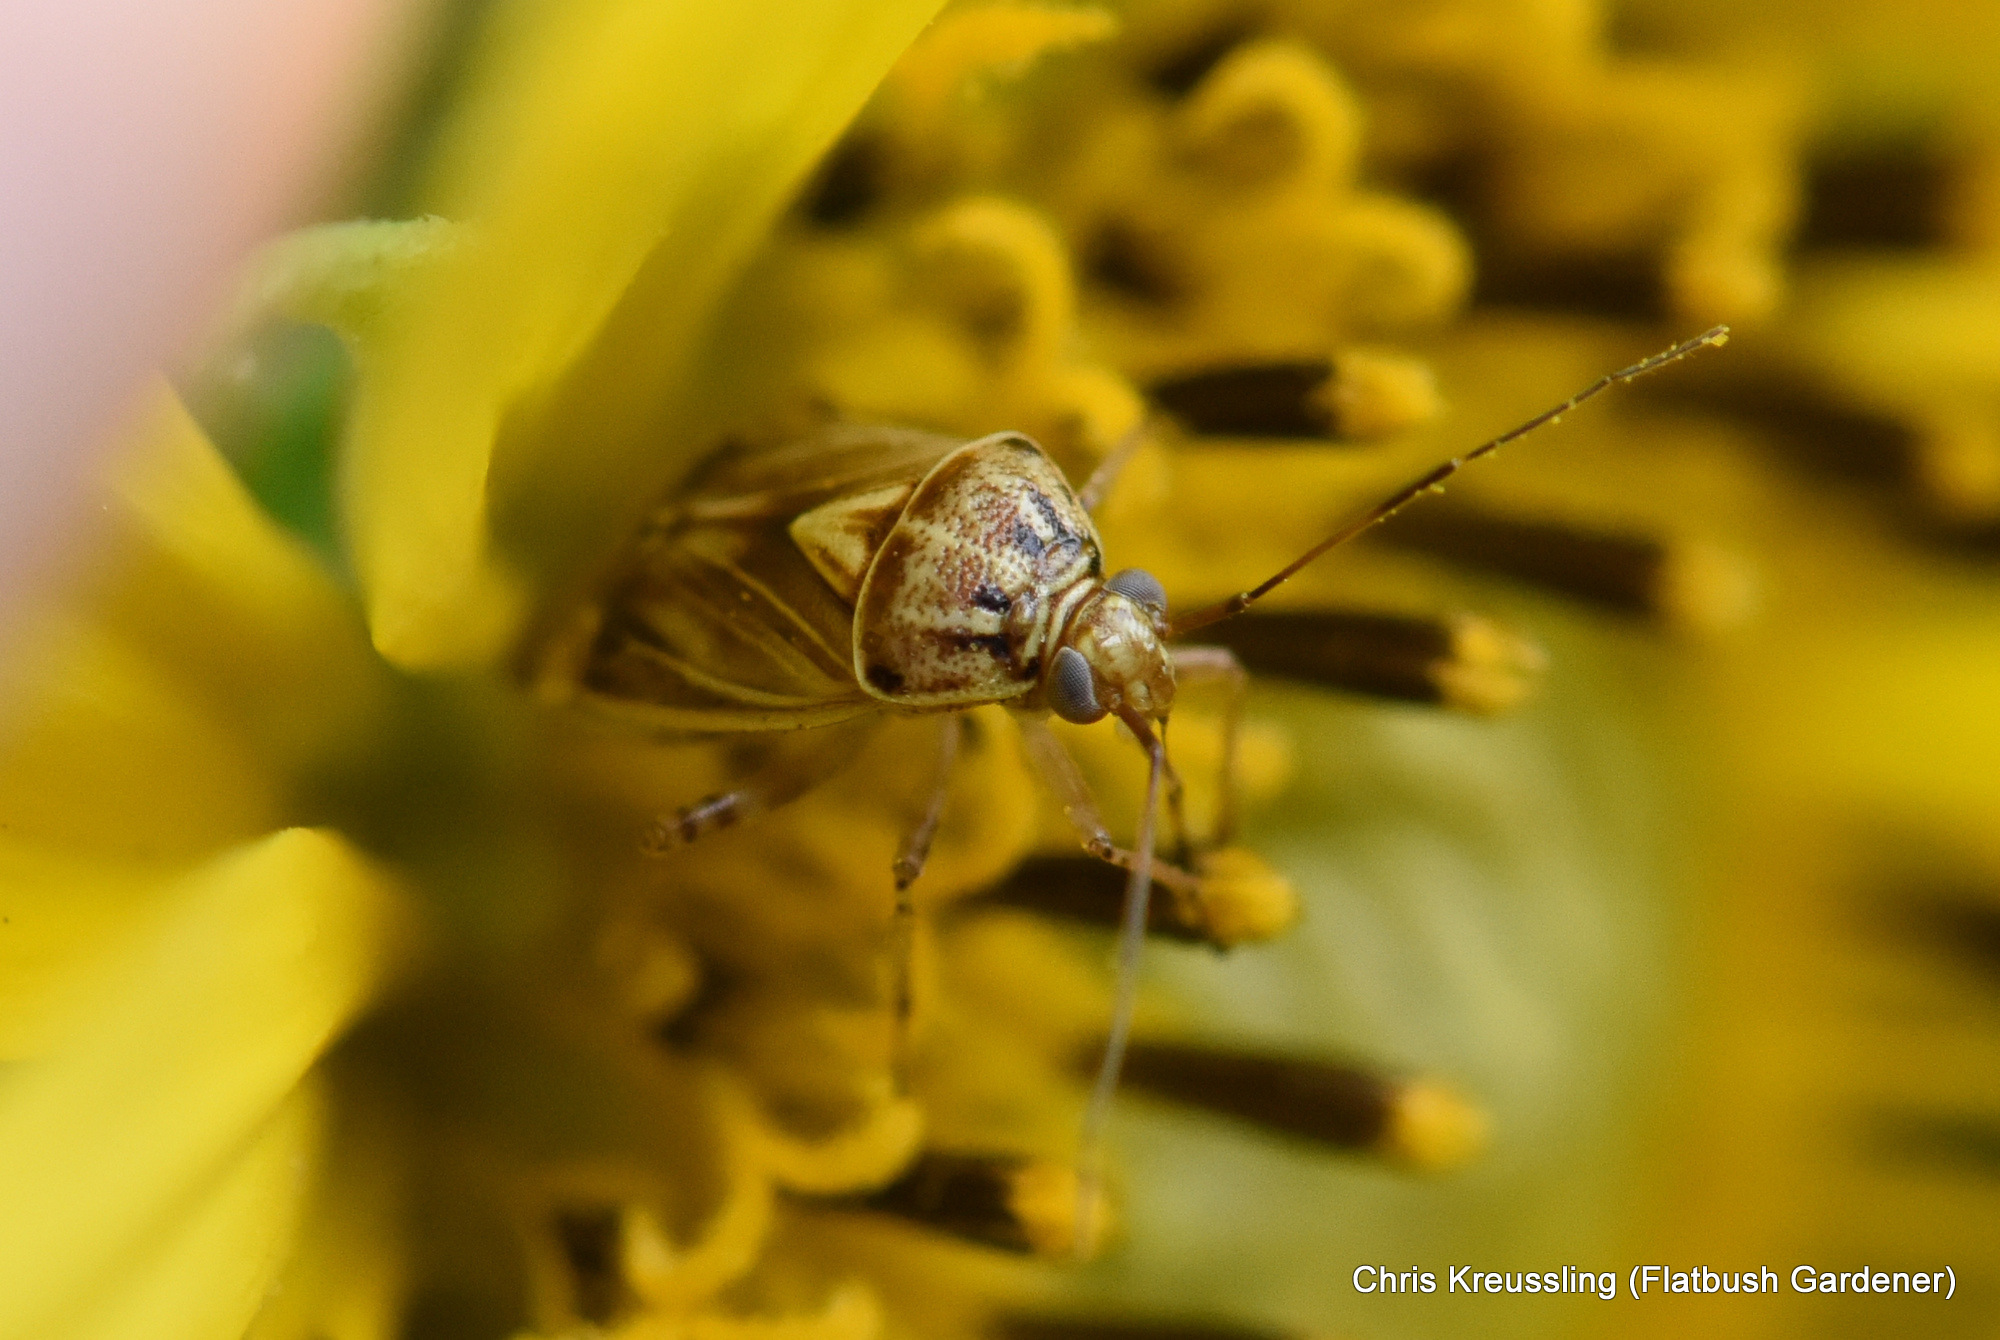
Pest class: lygus_bug